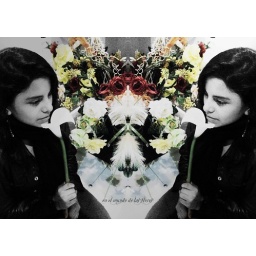
flower in the sky